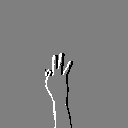
ASL letter: f